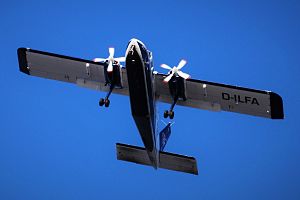
Britten-Norman Islander
Britten-Norman Islander - FLN Frisia-Luftverkehr Norddeich
Britten-Norman BN-2 Islander er et britiskudviklet let passagerfly / transportfly fra 1960'erne. Det blev oprindeligt bygget af Britten-Norman. Islander er en af de bedst sælgende kommercielle fly produceret i Europa. Selvom flyene er blevet produceret i 1960'erne er over 750 stadig i brug ved civile operatører rundt om i verden i dag. Flyet bliver desuden benyttet af Hjemmeværnet, British Army, Storbritanniens politi og over 30 andre militære organisationer på verdensplan.